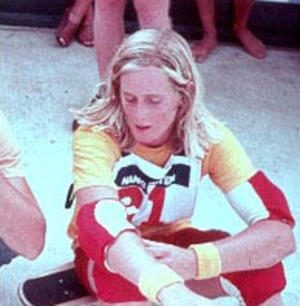
Stacy Peralta, né le 15 octobre 1957 à Venice en Californie, est un réalisateur américain, ainsi qu'un ancien skateboarder professionnel, team surfer et entrepreneur. Il était un membre originel des Z-Boys et est bien connu dans le monde du skateboard comme l'un des pionniers de la vert, la pratique en rampe du skateboard, adaptation du style typique du surf.
Les Z-Boys ou la « Zephyr Competition team » est un groupe de skateurs originaires de Venice à Los Angeles en Californie. Ils appartiennent au surfshop « Zephyr » fondé par Skip Engblom, Jeff Ho et Craig Stecyk. Ils sont tout d'abord surfers mais les bonnes vagues pour surfer étant rares, ils trouvent dans le skateboard un moyen de surfer, en quelque sorte, sur l'asphalte. Dès lors que ce sport connait sa révolution, ils sont lancés et gagnent des compétitions. Durant la sécheresse de 1976, les piscines vides se transforment en terrain de jeu, ce qui donne naissance à la pratique actuelle du skateboard.